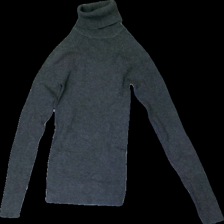
View: front
Type: Sweater
Category: Ladies
Brand: Gina Tricot
Colors: Grey
Material: unnknown
Cut: Turtle neck, Tight
Size: XS
Season: All
Price range: 50-100
Recommended usage: Reuse
Description: Grey knitted polo neck